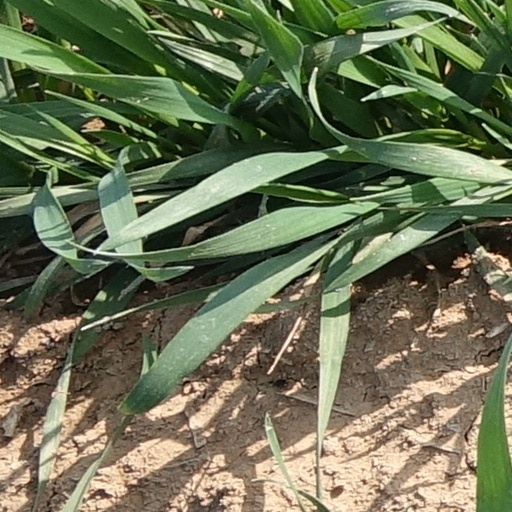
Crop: wheat